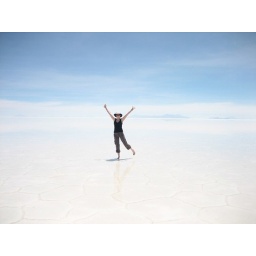
Landing in the water - I was covered with white salt the rest of the day